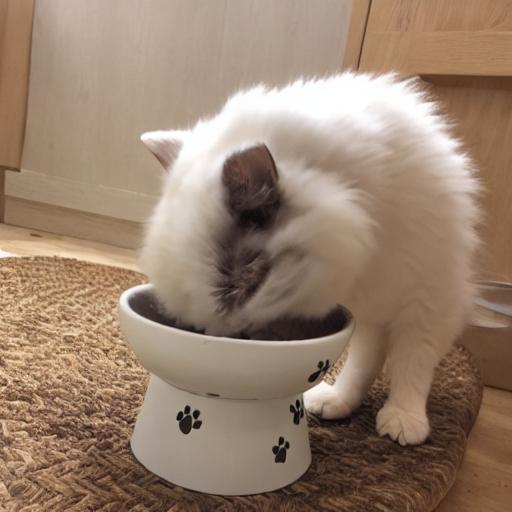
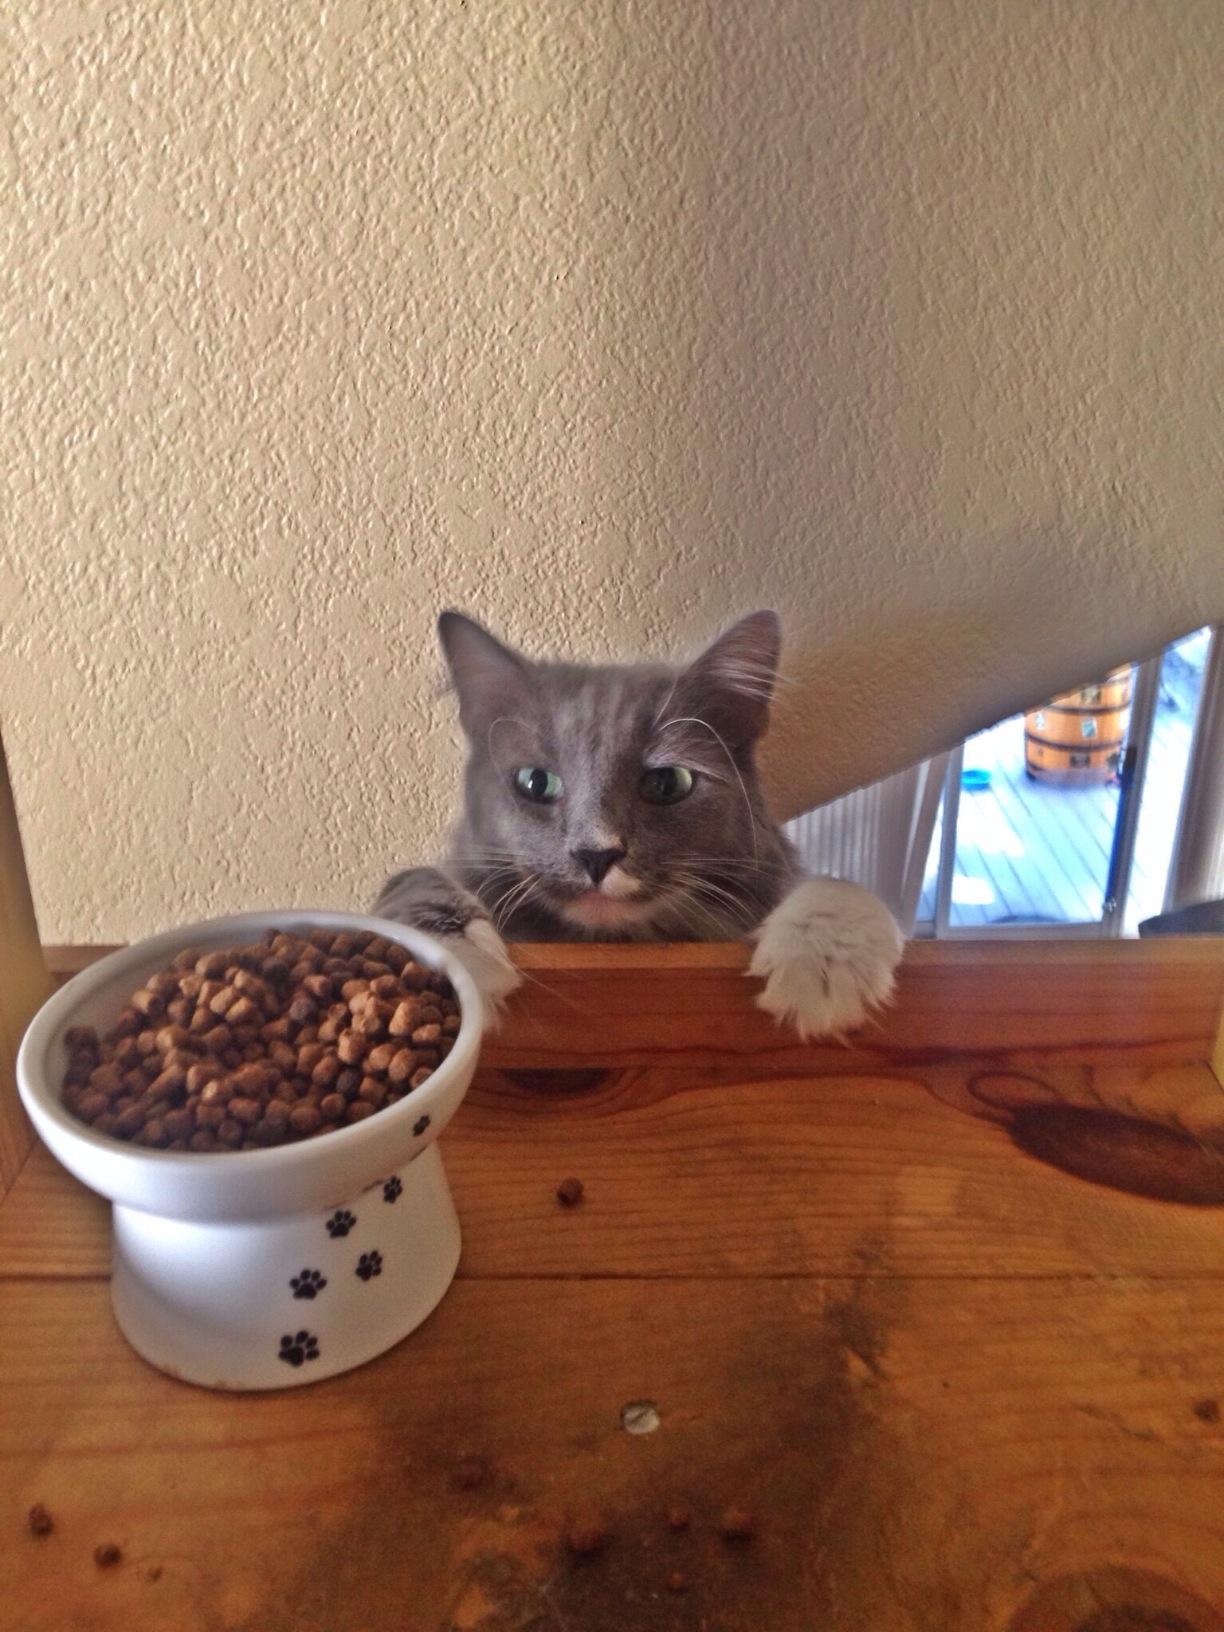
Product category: items_bowl
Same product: no